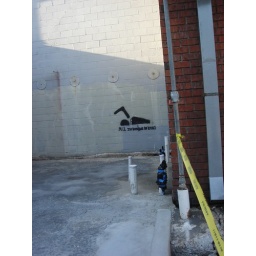
no swimming in gray